Willem Doudijns

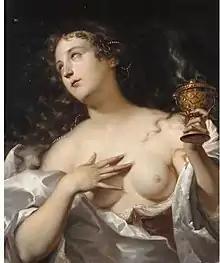

Willem Doudijns"' (1630–1697), was a Dutch Golden Age painter and engraver.